Police Union of German States

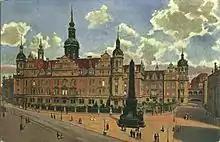
The Police Union of German States was established after an 1851 meeting of secret police chiefs in Dresden.

During 1848, Europe was rocked by a series of revolts and revolutions with Austria, Prussia, Hungary, Bohemia, the Two Sicilies, and France all experiencing various levels of domestic unrest. In response to the events of three years prior, in 1851, the police president of Berlin – – sent letters to law enforcement officials in Hanover, Saxony and Vienna calling for cross-border cooperation in the policing of political radicals. As a result of von Hinckeldey's letter, a conference was held on 9 April 1851 in Dresden attended by staff from the secret police services of the independent states of Prussia, Austria, Saxony and Hanover. Before the end of the year, these forces were joined in cooperation with those of Bavaria, Baden and Württemberg and the Police Union of German States was informally created.